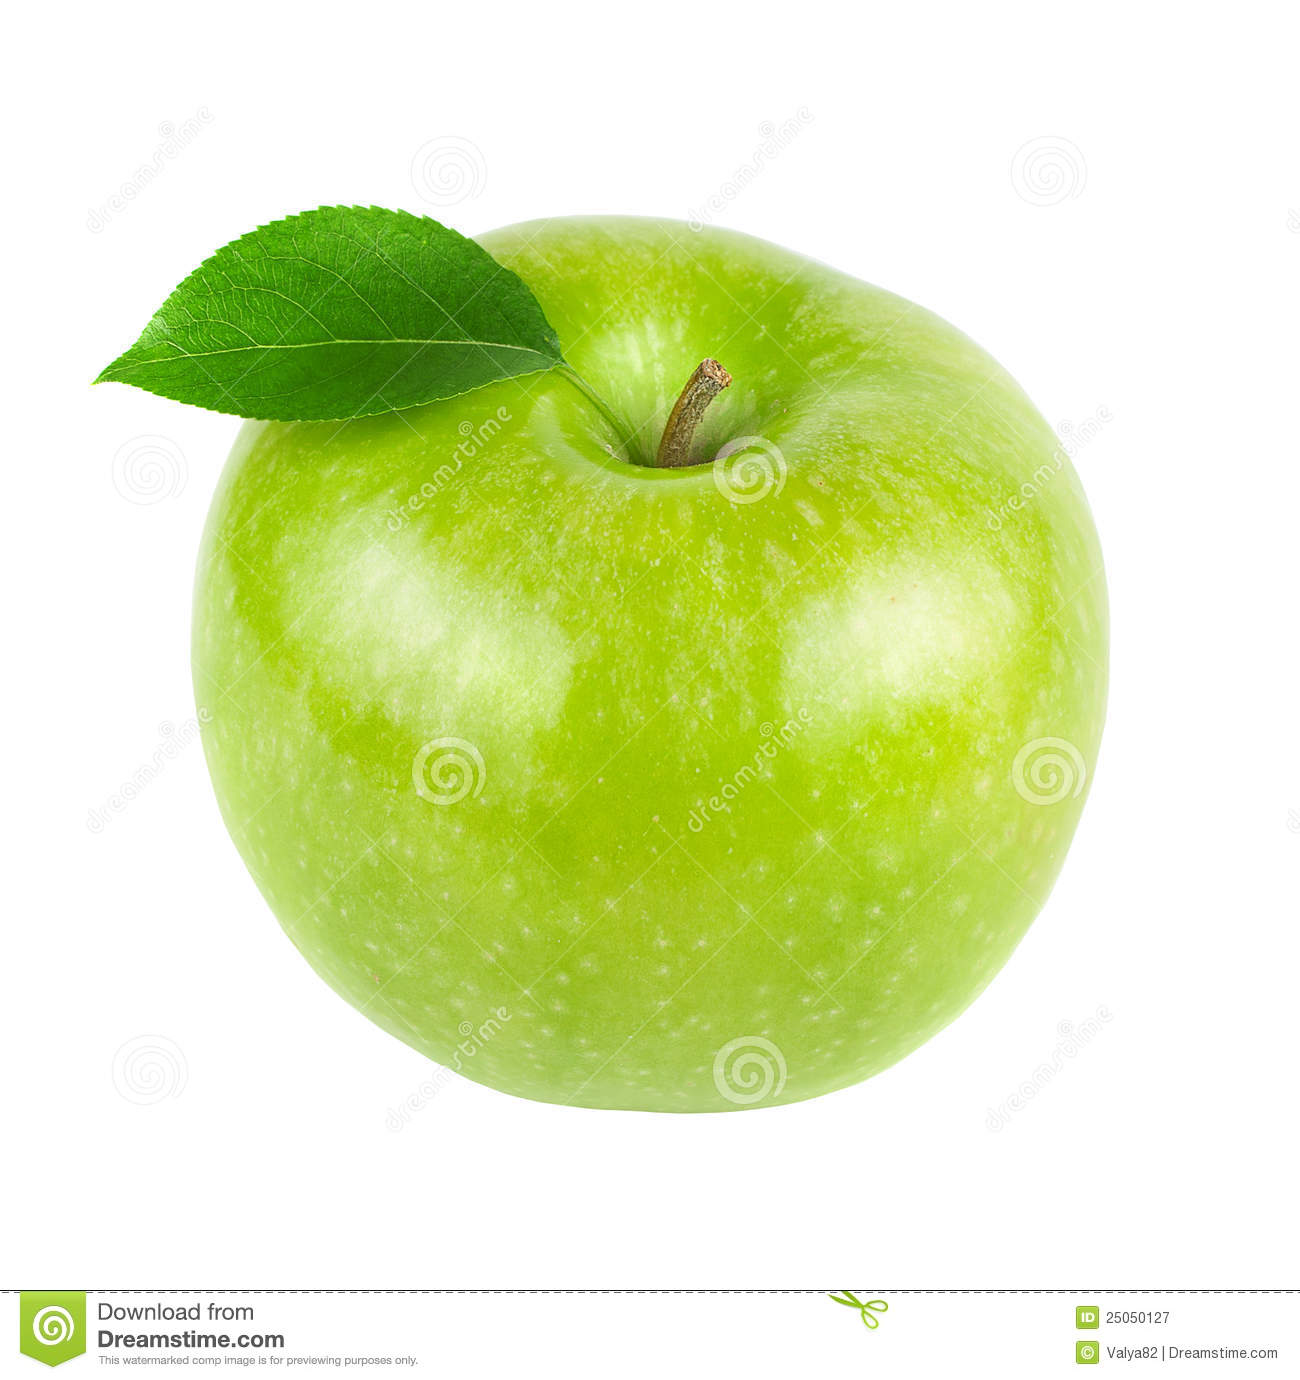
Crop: apple
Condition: healthy